SOSUS

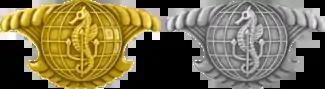
Officer and enlisted IUSS insignia

With the new, mobile systems Towed Array Sensor System (TASS) and the Surveillance Towed Array Sensor System (SURTASS) entering the system, the SOSUS name was changed in 1984 to Integrated Undersea Surveillance System (IUSS) to reflect the change from bottom fixed systems alone. In 1990 officers were authorized to wear IUSS insignia. Finally, with "undersea surveillance" so openly displayed, the mission is declassified in 1991 and the commands reflect that with replacement of the "oceanographic systems" with the accurate "under sea surveillance," the commands renamed as Commander, Undersea Surveillance Atlantic and Commander, Undersea Surveillance Pacific. In 1994 the Atlantic and Pacific commands were merged into Commander Undersea Surveillance at Dam Neck, Virginia. In 1998 that command was placed under Commander, Submarine Force, U.S. Atlantic Fleet.